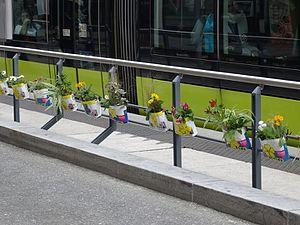
Jardinières accrochées à la balustrade de la station de tram Octroi
Le tramway de Brest, actuellement composé d'une seule ligne exploitée par RD Brest, fait partie du réseau Bibus. Il a été mis en service en 2012, marquant le retour de ce mode de transport dans la cité du Ponant après 68 ans d'absence.